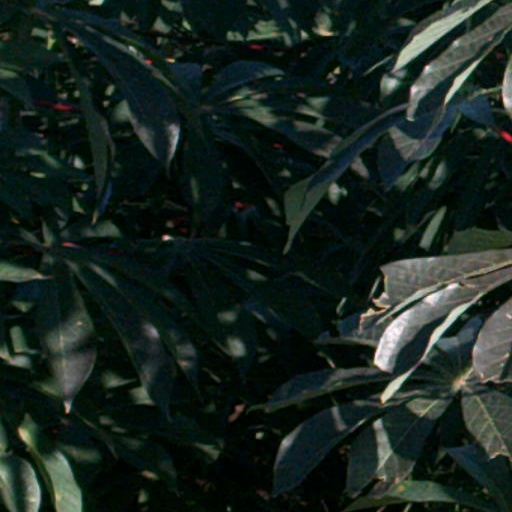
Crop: cassava